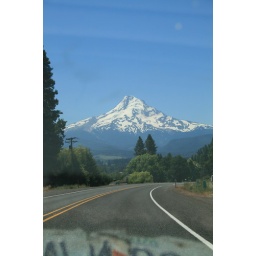
Our encounter with Mt. Hood - with my poor mangled license plate reflected in the glass